Marcin Oleś

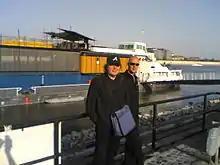
Theo Jörgensmann and Marcin Oles in Budapest, Concert Hall Ship A 38, September 2006

Marcin Oleś (born 4 January 1973) is a jazz and free improvisation bass player, composer and record producer. He is the twin brother of Bartłomiej Oleś.